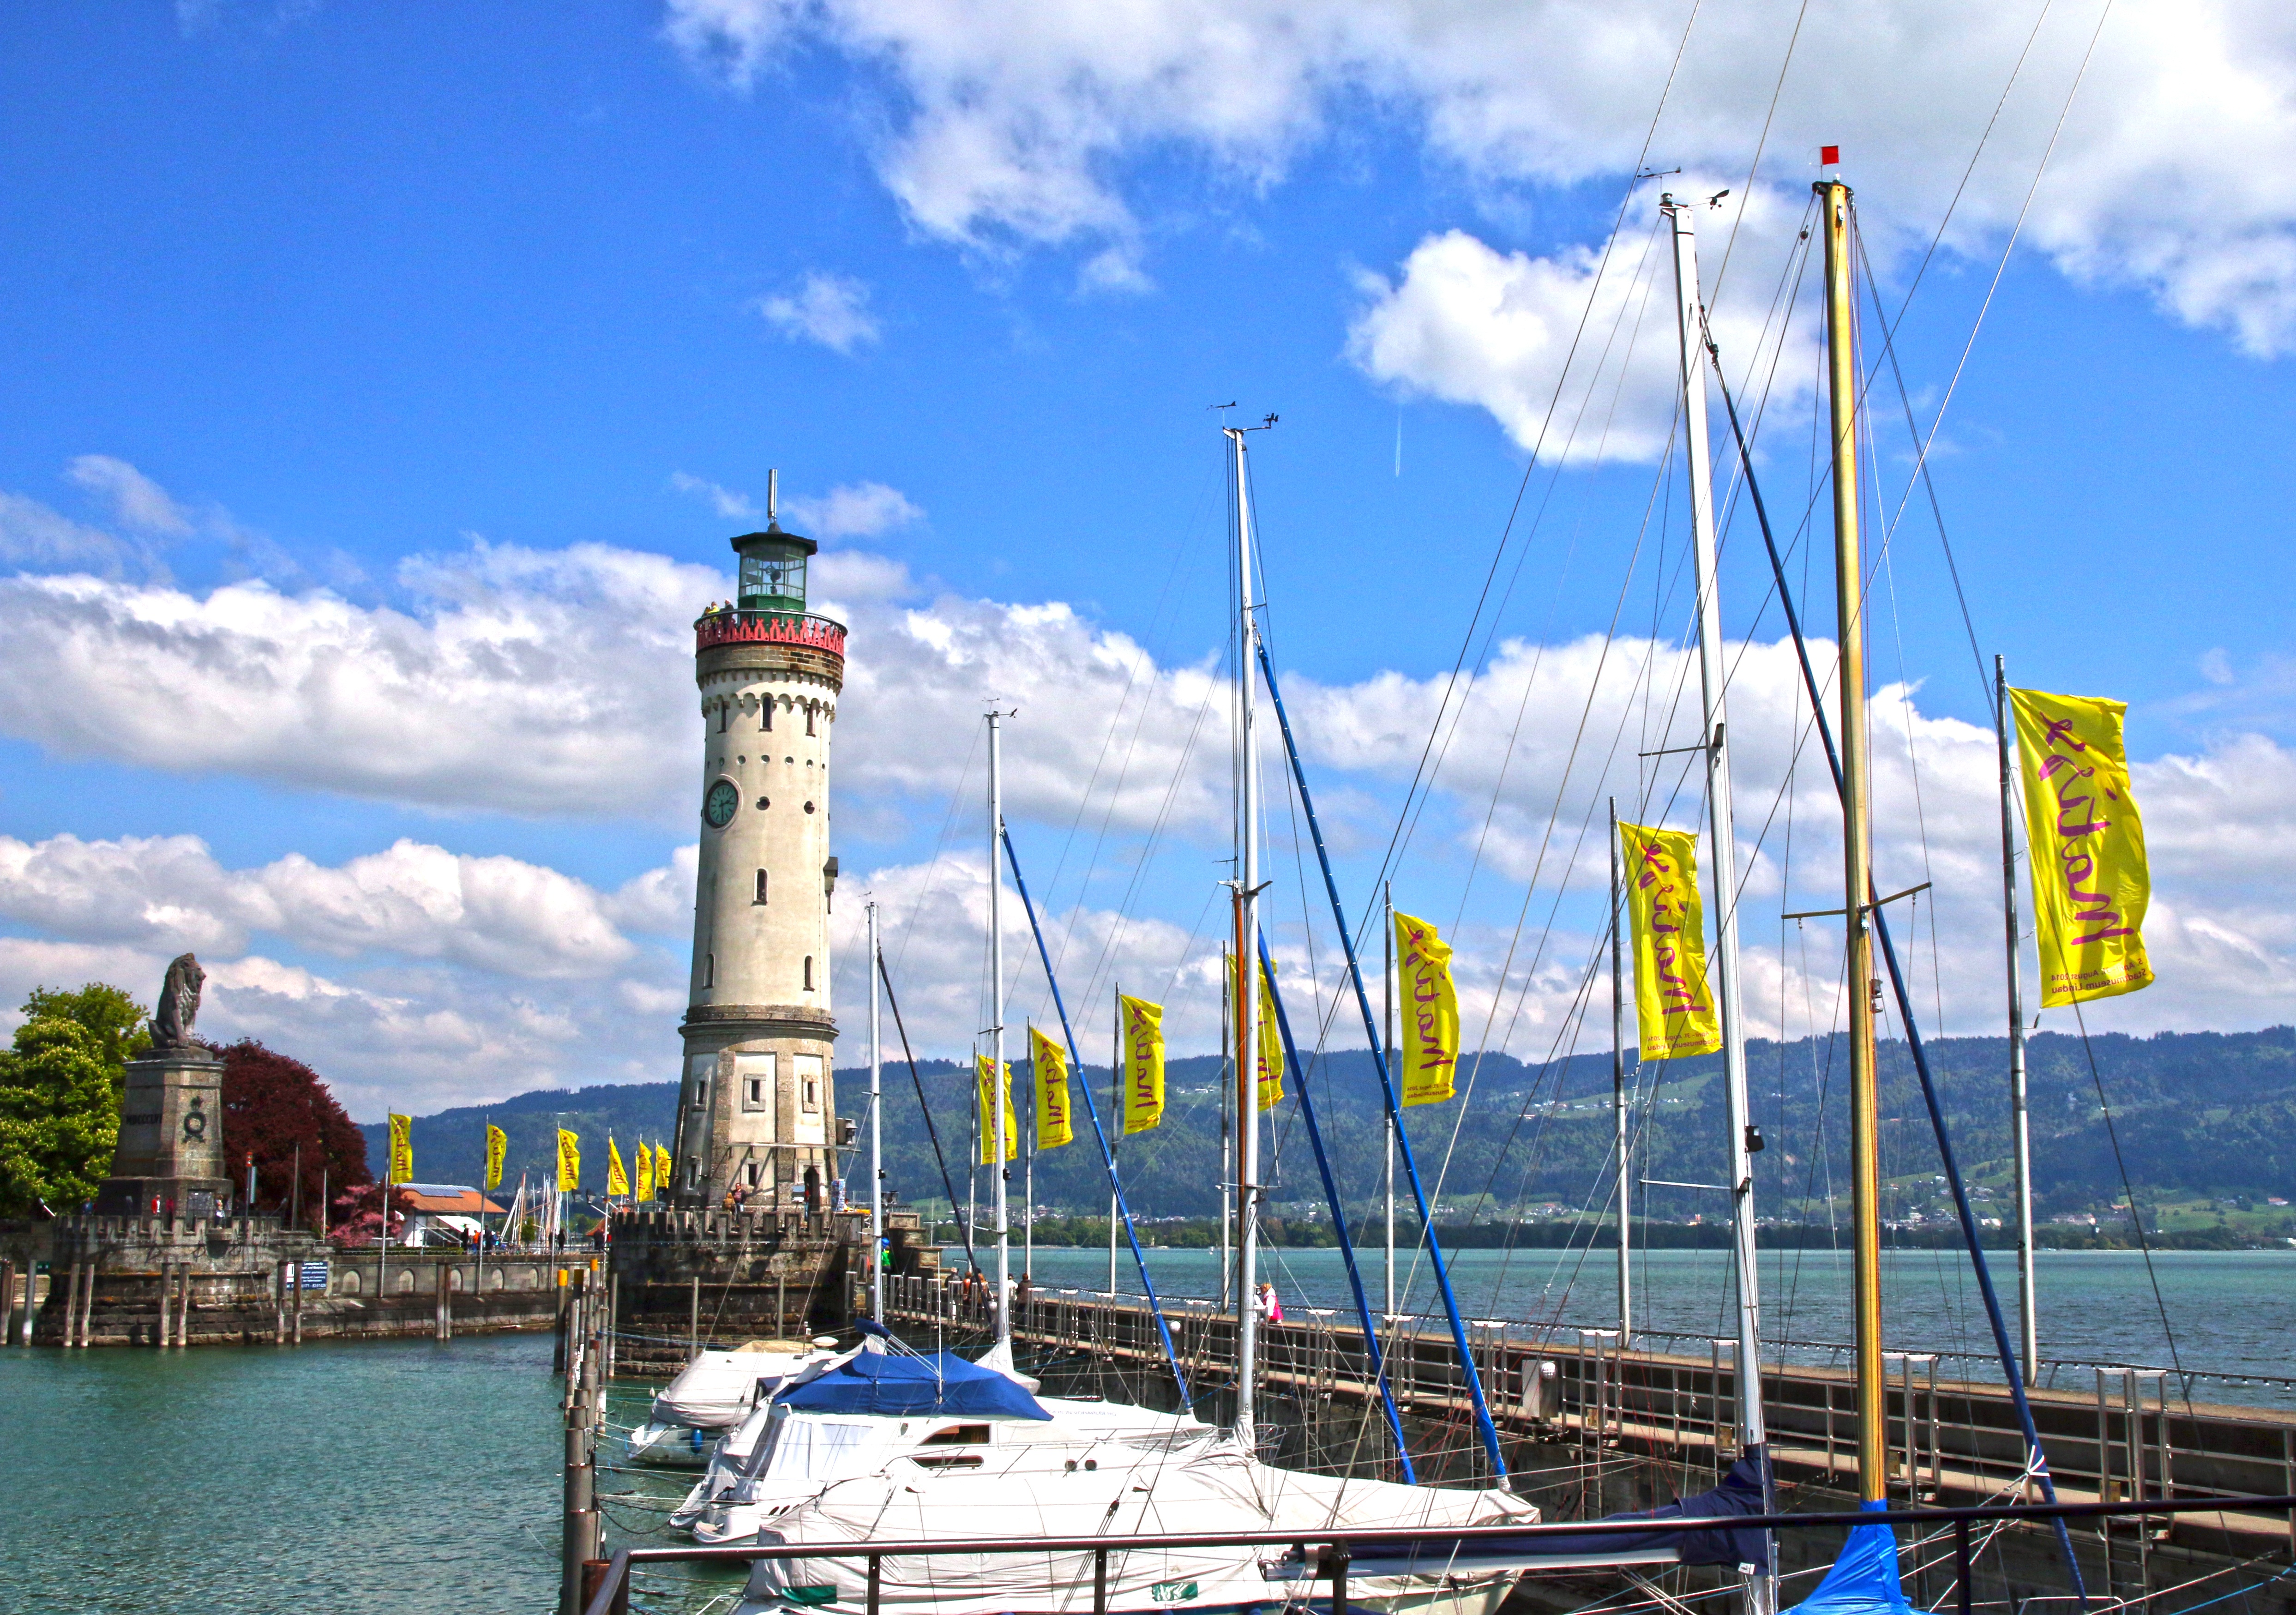
sea, coast, dock, lighthouse, sky, boat, vehicle, tower, mast, bay, harbor, blue, marina, port, clouds, boats, flags, lake constance, sailing boats, lindau